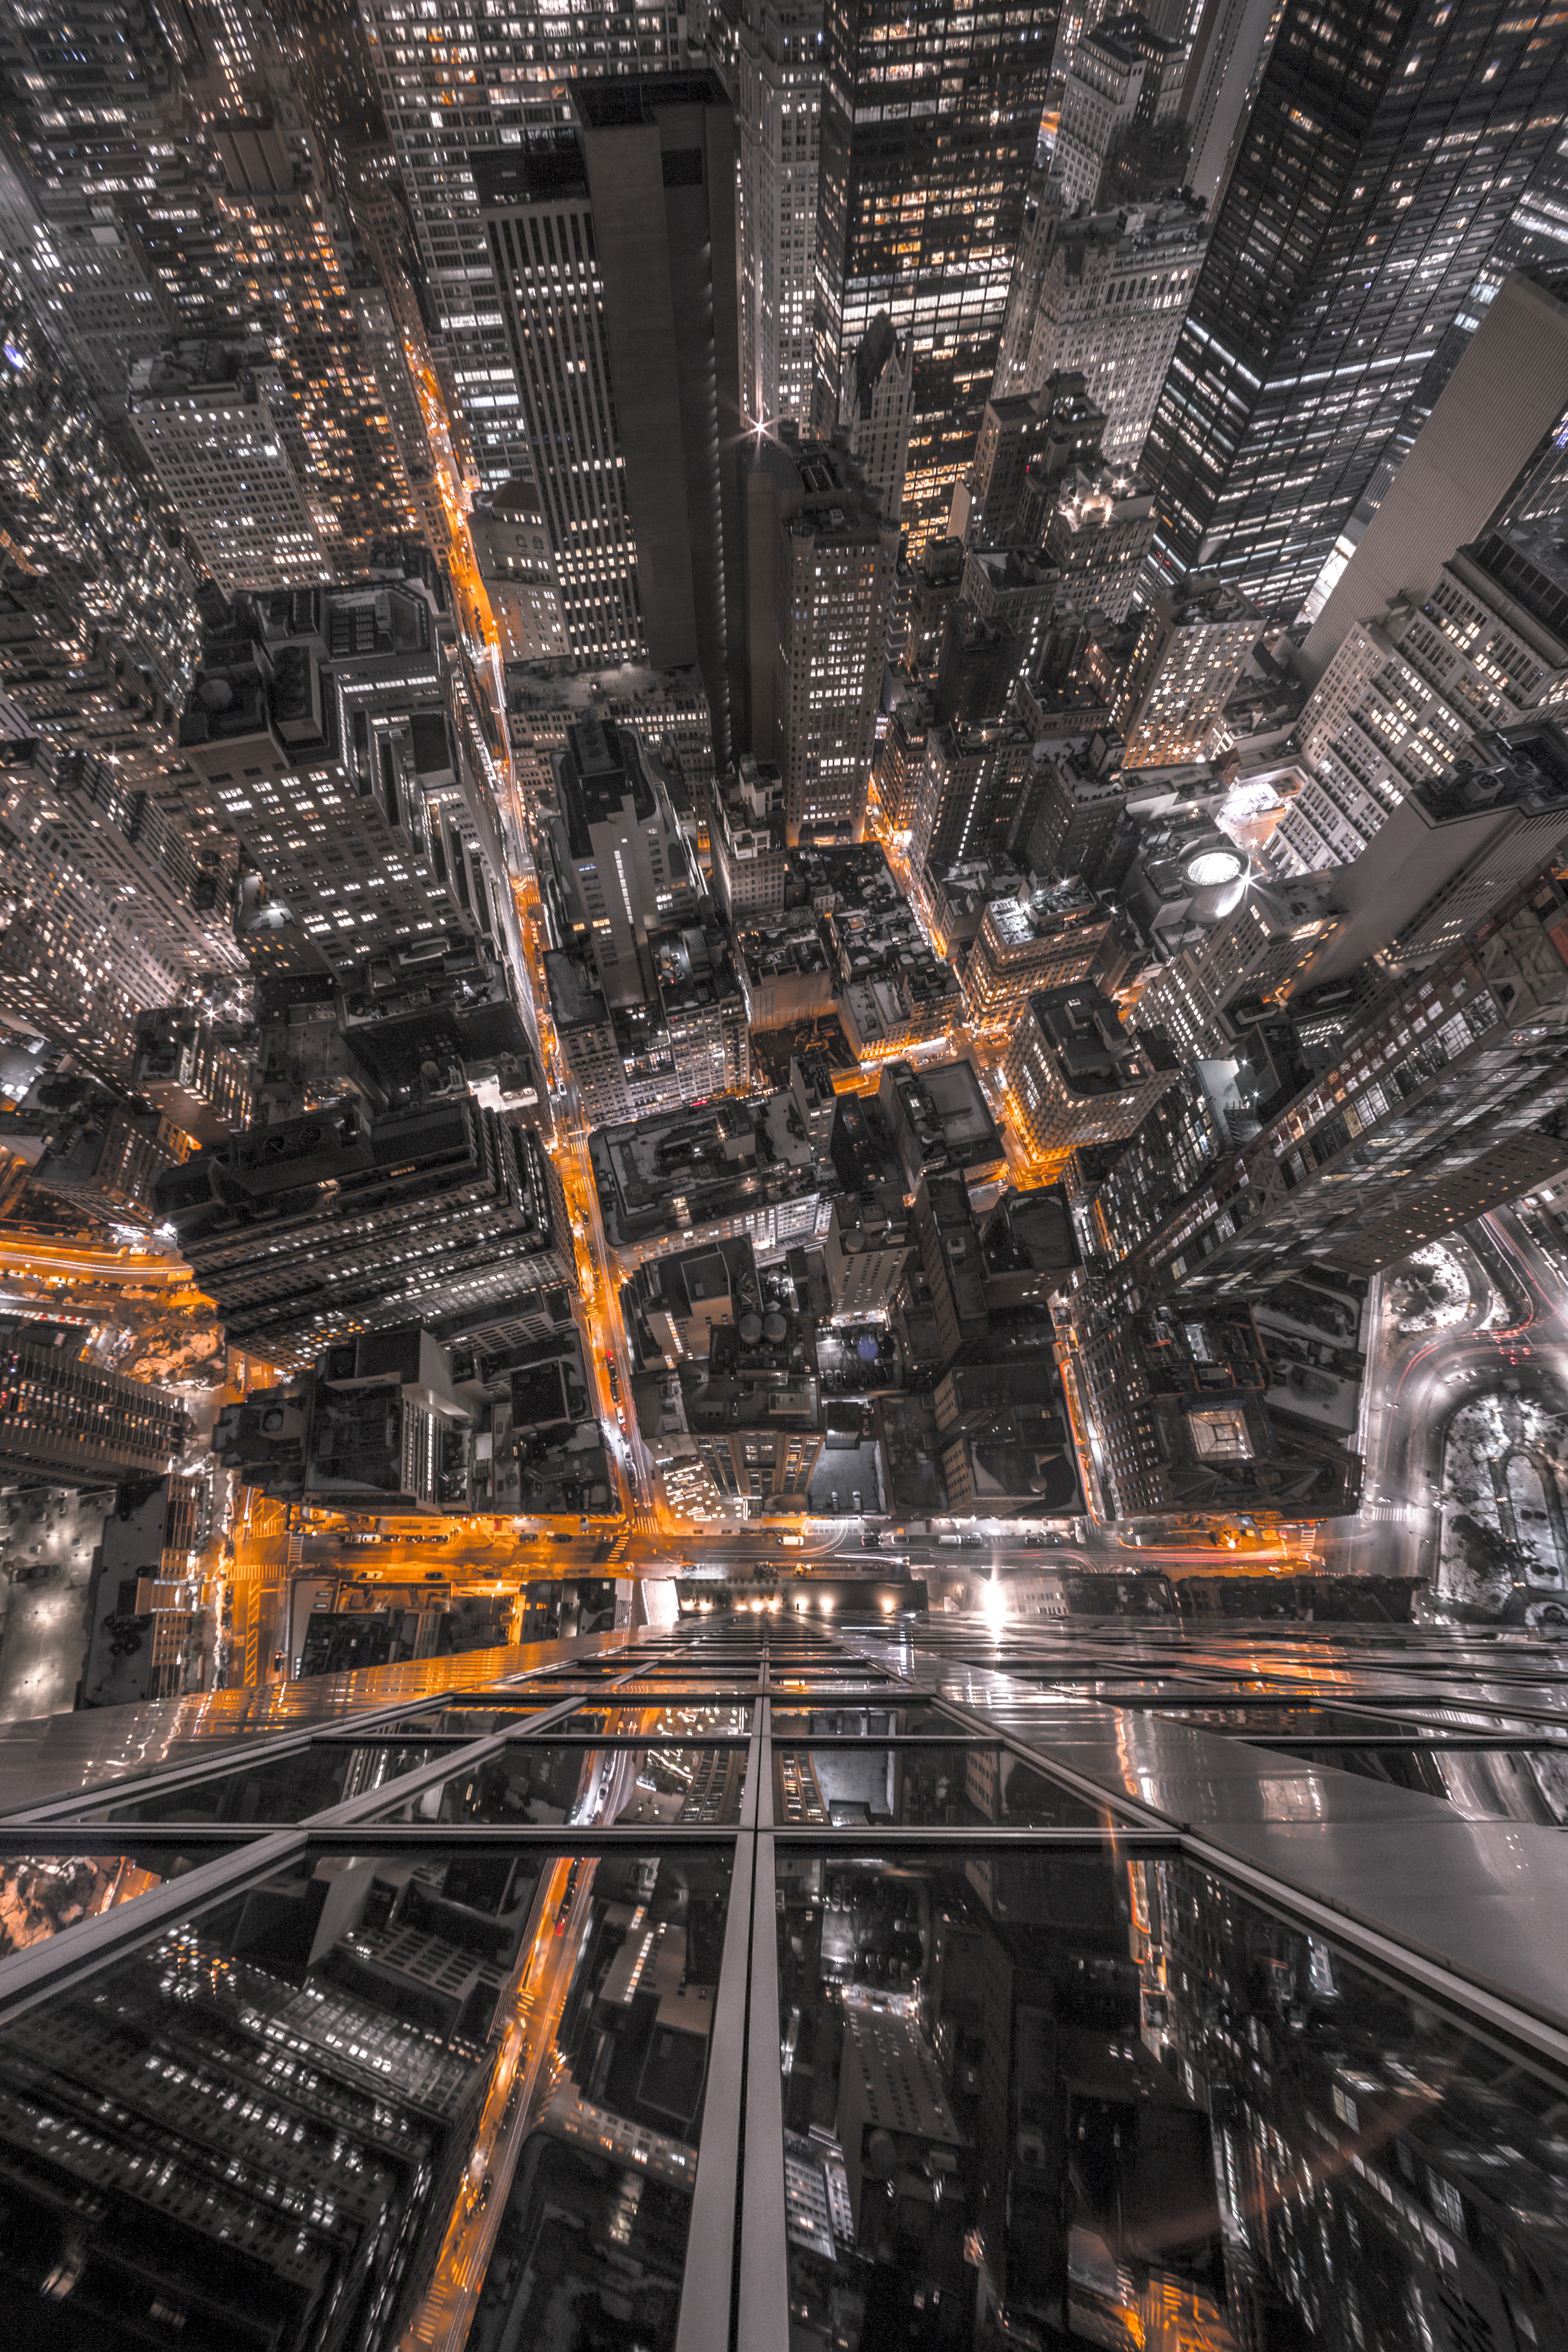
night, perspective, city, skyscraper, urban, cityscape, downtown, long exposure, lights, buildings, metropolis, screenshot, bird's eye view, aerial photography, urban area, metropolitan area